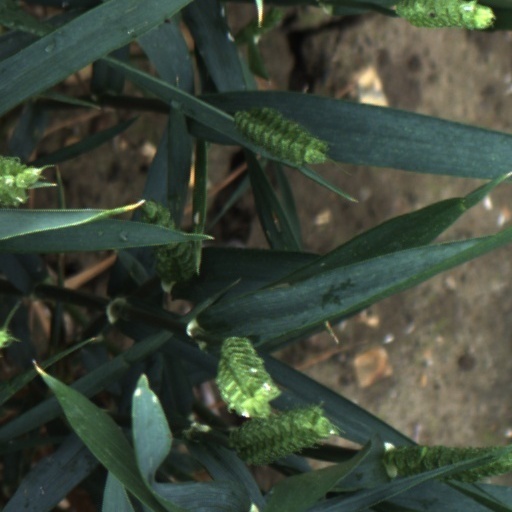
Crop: wheat